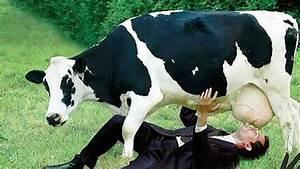
cow